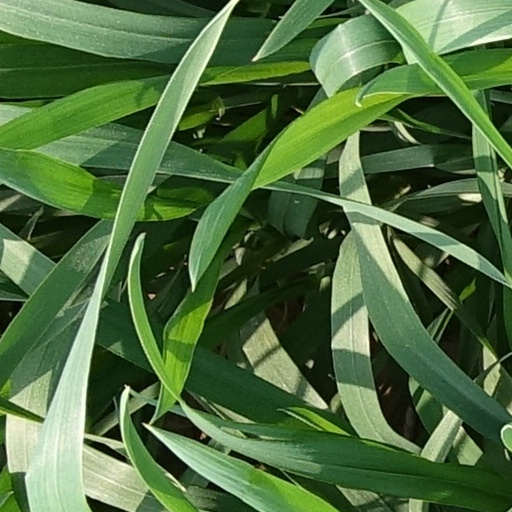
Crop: wheat